Maki Mirage

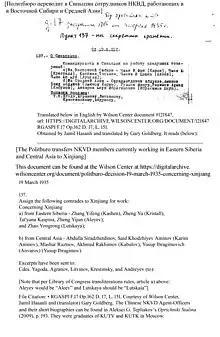
March 1935, Soviet Politburo transfers NKVD members working in Eastern Siberia and Central Asia to Xinjiang

In January 1943, Konon Molody (also a Soviet INO, NKVD agent) was parachuted into western Byelorussia. In this account (told by Molody himself), he was Fisher's partner. Molody's legend and documents stated that he was a Byelorussian "Volksdeutsche" (a German in diaspora, from outside of Germany). Germany occupied western Byelorussia. German soldiers found "problems" with his documents and he was arrested and held in a prison. Soon a German Abwehr intelligence officer came to interrogate Molody. This officer's name was Alec (who in reality was Willie Fisher, a Soviet INO agent also with Volksdeutsche papers who in real life was fluent in German). Alec, in the course of the interrogation, offered Molody service in the Abwehr as an agent behind Soviet lines. But first there would have to be a medical examination. Molody was found to have a medical defect, failed and did not receive work in the Abwehr. However, he was now free. Molody then began working (surreptitiously) as Alec's (that is Fisher's) radioman encoding and sending his messages back to Moscow. Both men terminated this mission sometime in early 1944. Fisher was transferred by the Abwehr to Berlin around March, 1944 while Molody began a new assignment also in Berlin at around the same time. Note that Fisher had probably arrived in Byelorussia by the middle of 1942. When examining Viliam Genrikh Fisher (Willie Fisher) and comparing him to Sorge, Fisher's strength was to move from one operation to the next seamlessly while producing excellent results and few problems for his superiors. He produced major intelligence accomplishments as a mole in one after another assignment "machine-like." Sorge on the other hand was absolutely profligate.